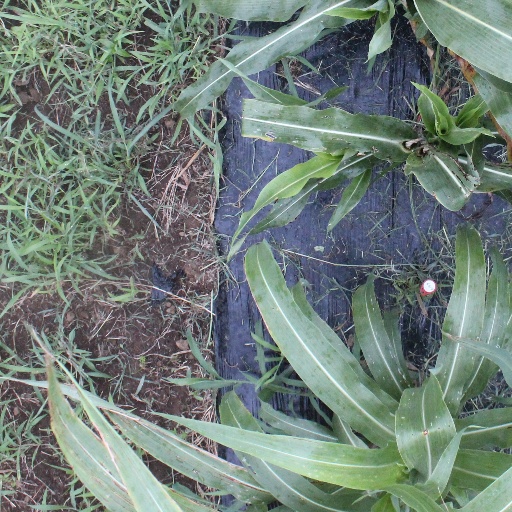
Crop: sorghum